Victorian Railways R class

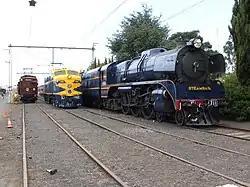
Preserved R 711 at Newport Workshops Garden platform, 12 March 2007

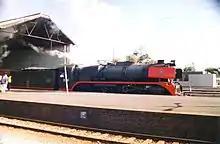
R 766 hauls a regular V/Line service from Geelong railway station, 1993.

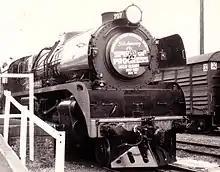
R707 at Benalla station to Albury in 1987

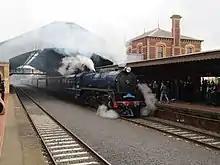
R711 at Geelong station on a tour to Warrnambool

R761, operated by Steamrail Victoria, and R707, operated by 707 Operations Incorporated, are both operational. Since restoration in the mid-1980s, both locomotives have hauled many special passenger trains for enthusiasts to various destinations on Victoria's remaining network. Prior to the privatisation of V/Line in the 1990s, it was not uncommon to see R 707, 761 or 766 hauling normal revenue-earning V/Line passenger trains as a crew training exercise. R 707 has been named "City of Melbourne" in preservation.